African Dominion

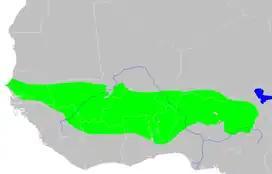
Geographical map of the West Sudanian savanna

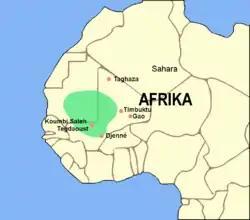
The Ghana Empire at its greatest extent

Chapter 1, "The Middle Niger in Pre-antiquity and Global Context", argues that the academic discipline of World History has overlooked Africa; the chapter instead presents the Middle Niger region as one whose history is an important component of the medieval World System through its interactions with North Africa and the Middle East.